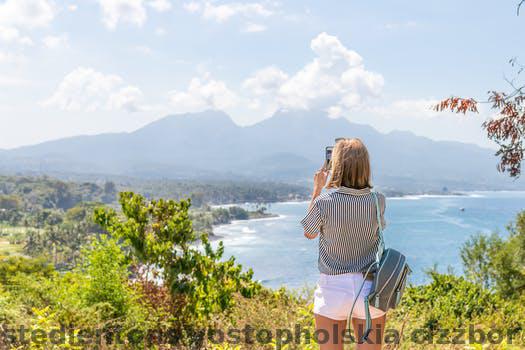
Label: Watermark